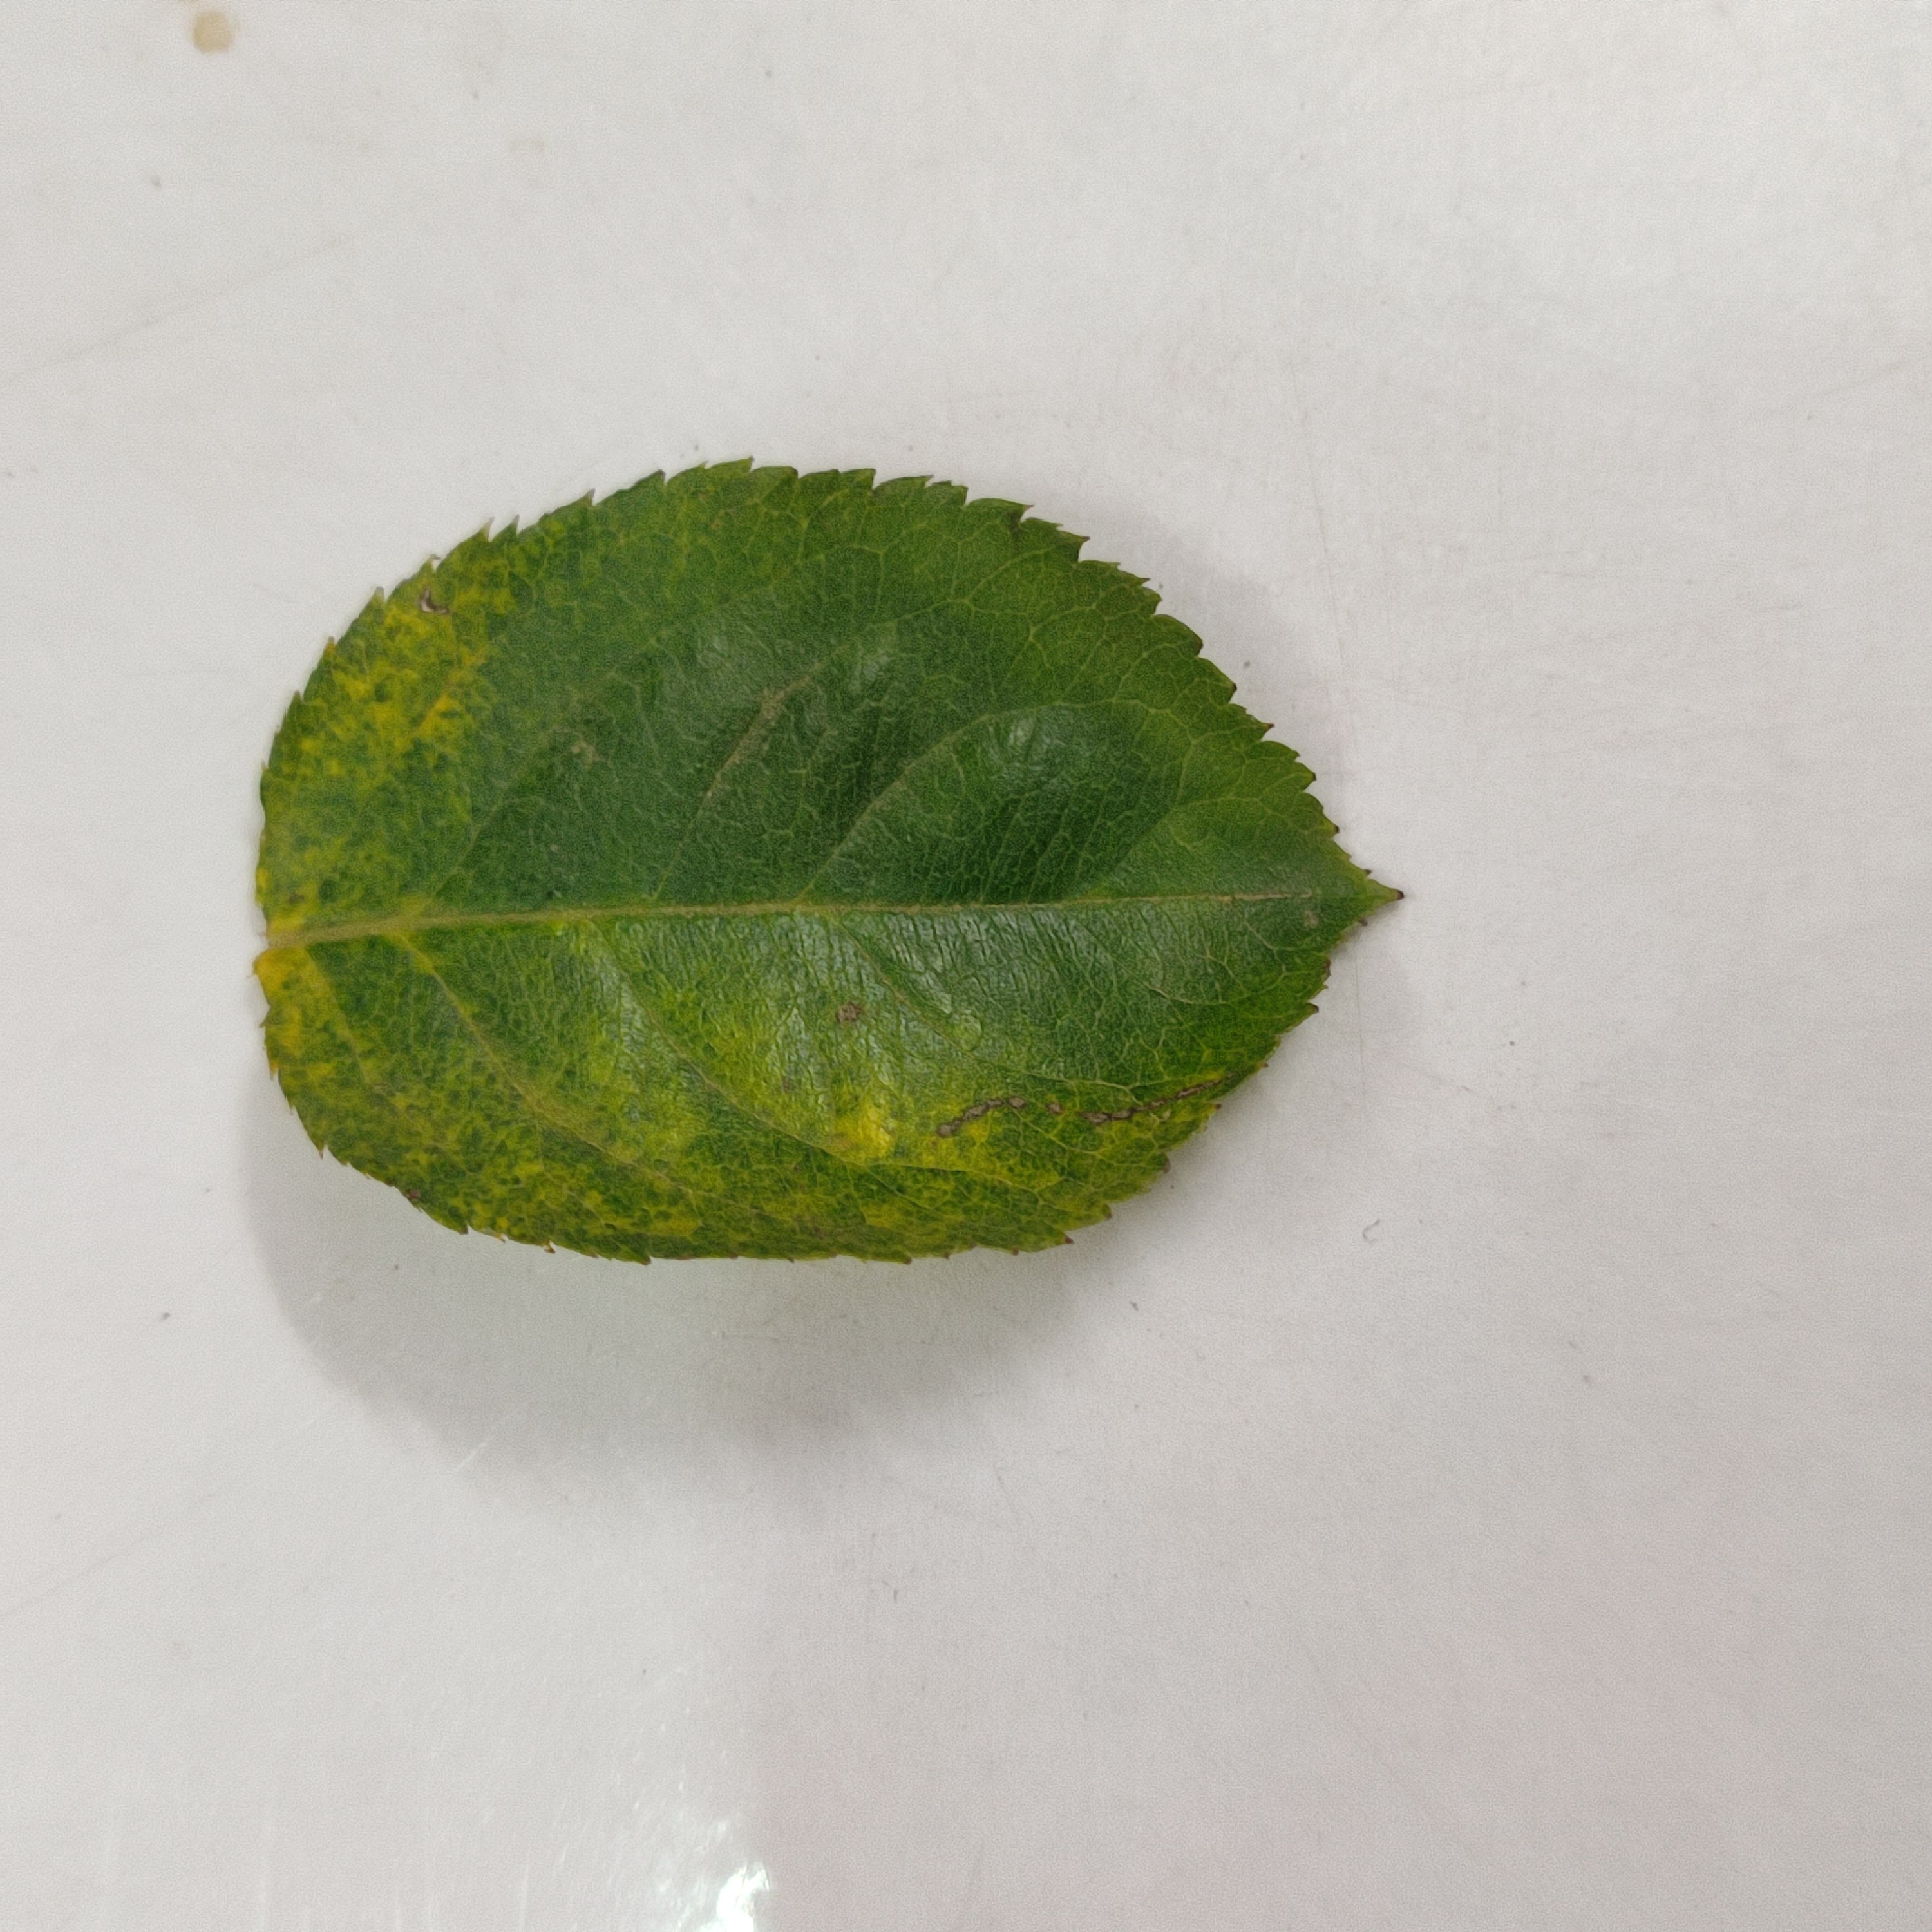
Label: Yellow Mosaic Virus